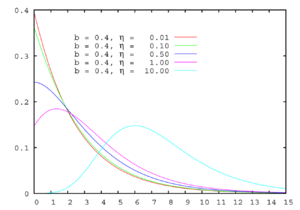
En théorie des probabilités et en statistique, la loi de Gompertz est une distribution de probabilité continue. Son nom est issu du nom du mathématicien britannique Benjamin Gompertz. En 1825, Gompertz modélise le taux de mortalité grâce à un modèle, la loi de Gompertz s'en déduit.